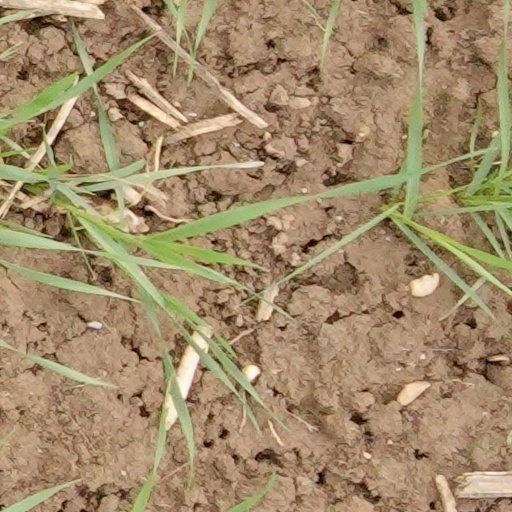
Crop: wheat